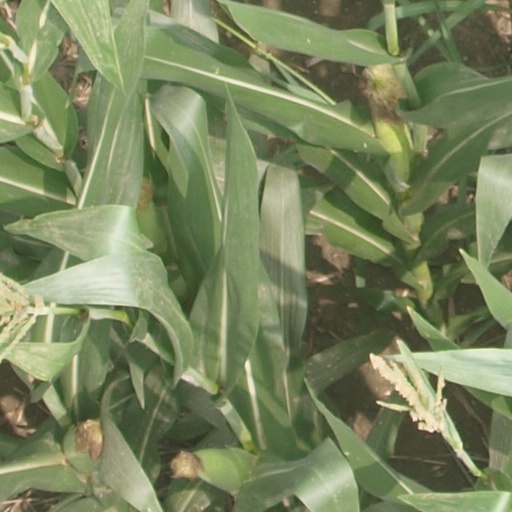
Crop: maize; corn